Sherwood, Tennessee

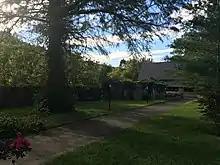
Epiphany Mission

In 1899, the Epiphany Episcopal Mission was established in Sherwood after the Episcopal church began to provide schooling for local children. The church structure was built in 1902, replaced in 1928, burned in 1960, and then rebuilt in 1967. The 1928 structure is maintained as a partial ruin on the grounds of the modern structure. During the Great Depression, the Episcopal priest Father George Jones began a publishing a series of pamphlets to raise funds and awareness of the impoverished community; these pamphlets were later republished in 1954 as book entitled "Candles in the Dark Boreen".